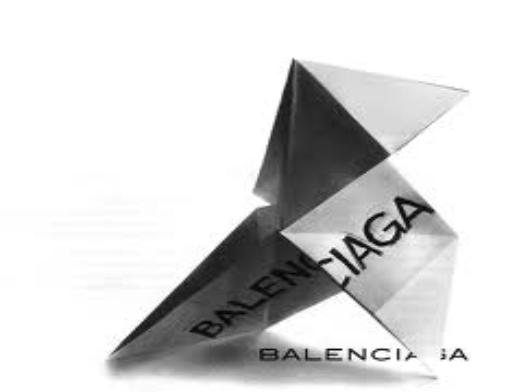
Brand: Balenciaga
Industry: Clothes